Tea

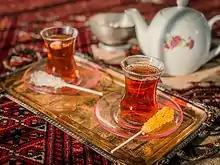
Iranians usually drink tea with rock candy or ghand and in glass cups.

Russia has a long, rich tea history dating to 1638 when tea was introduced to Tsar Michael. Social gatherings were considered incomplete without tea, which was traditionally brewed in a samovar.